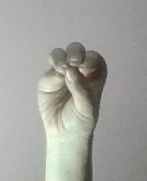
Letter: ha